North American P-51 Mustang

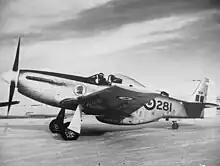
Lynn Garrison with RCAF 9281, 1956, during the 1969 Football War, returned to the US by Jerry Janes and flown as "Cottonmouth"

The final withdrawal of the Mustang from USAF dumped hundreds of P-51s onto the civilian market. The rights to the Mustang design were purchased from North American by the Cavalier Aircraft Corporation, which attempted to market the surplus Mustang aircraft in the US and overseas. In 1967 and again in 1972, the USAF procured batches of remanufactured Mustangs from Cavalier, most of them destined for air forces in South America and Asia that were participating in the Military Assistance Program (MAP). These aircraft were remanufactured from existing original F-51D airframes fitted with new V-1650-7 engines, a new radio, tall F-51H-type vertical tails, and a stronger wing that could carry six machine guns and a total of eight underwing hardpoints. Two bombs and six rockets could be carried. They all had an original F-51D-type canopy but carried a second seat for an observer behind the pilot. One additional Mustang was a two-seat, dual-control TF-51D (67-14866) with an enlarged canopy and only four wing guns. Although these remanufactured Mustangs were intended for sale to South American and Asian nations through the MAP, they were delivered to the USAF with full USAF markings. They were, however, allocated new serial numbers (and ).